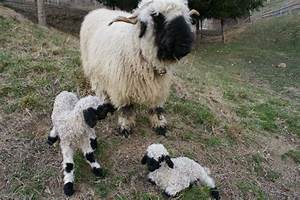
Label: pecora